Yuri Arnold

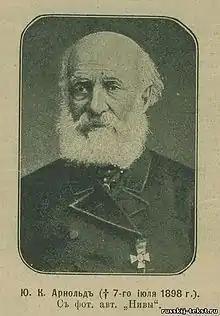
Yuri Karlovich Arnold

Yuri Karlovich Arnold, also Jury, Georgy, Yourij, and Arnol't, Arnol'd (November 13, 1811 – July 20, 1898), was a Russian composer, musicologist, music critic, choral conductor, theorist and music educator. There is some speculation that he was employed by the tsarist police and that some of the writings attributed to him were actually written by Peshenin, who was paid to keep it a secret. Also that some of his theories on the history of Russian church music are now seen as false. Among his students were Allemanov and Yu Mel’gunov.